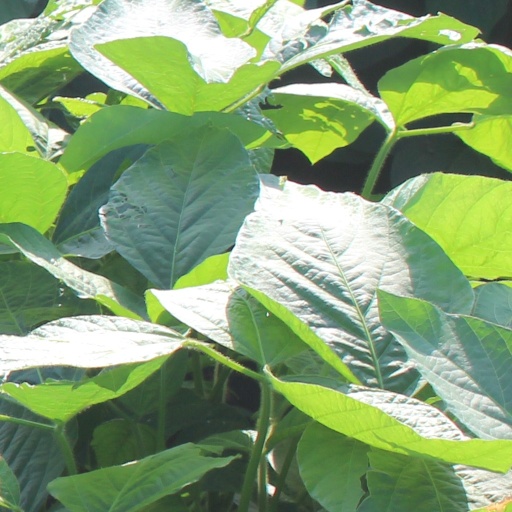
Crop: soybean